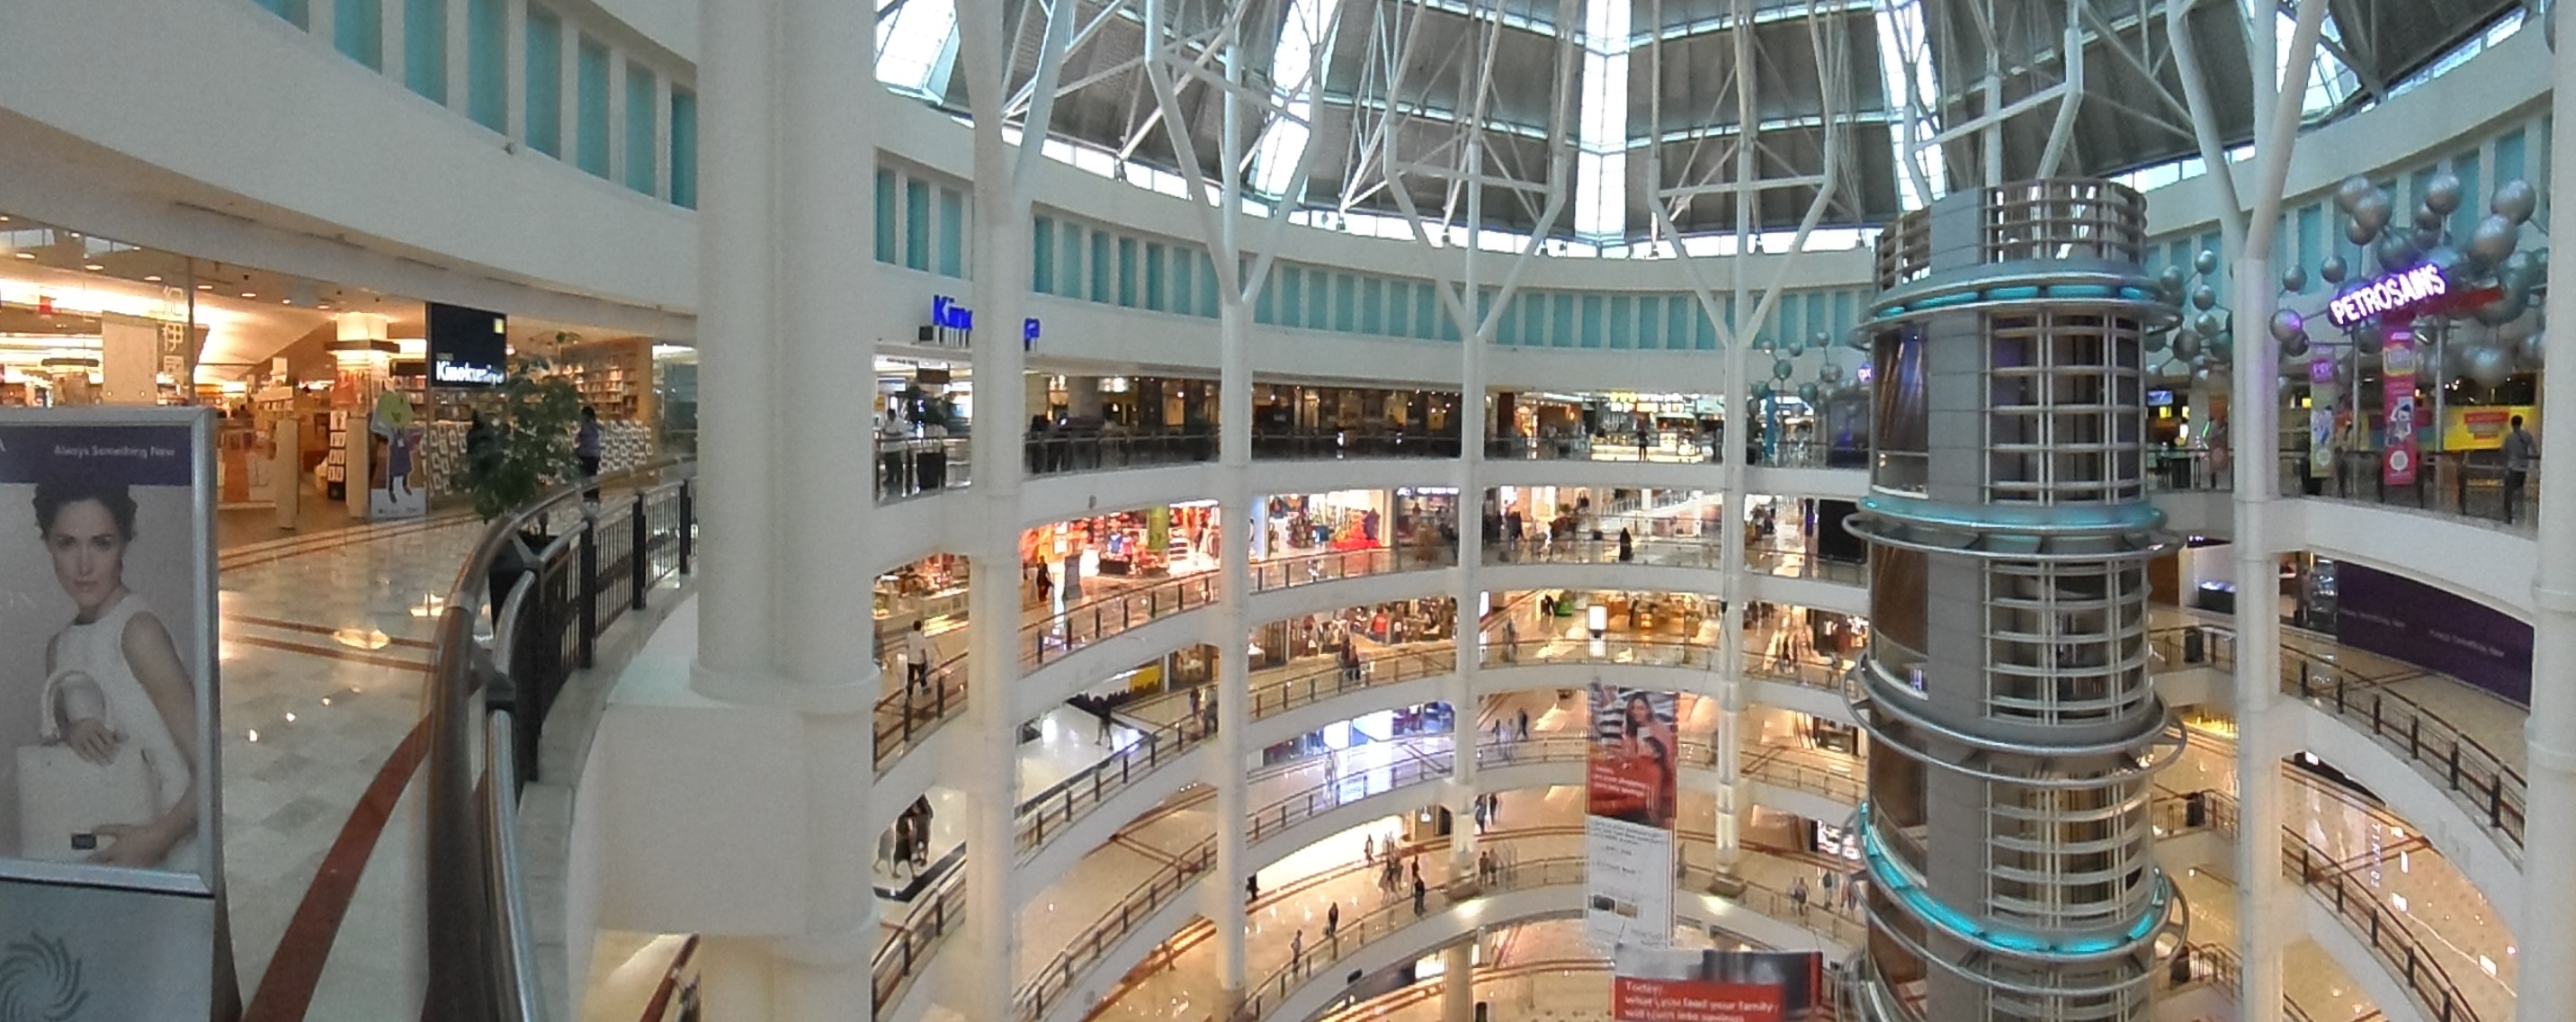
building, shop, plaza, shopping, arcade, mall, malaysia, consumerism, metropolis, retail, shopping mall